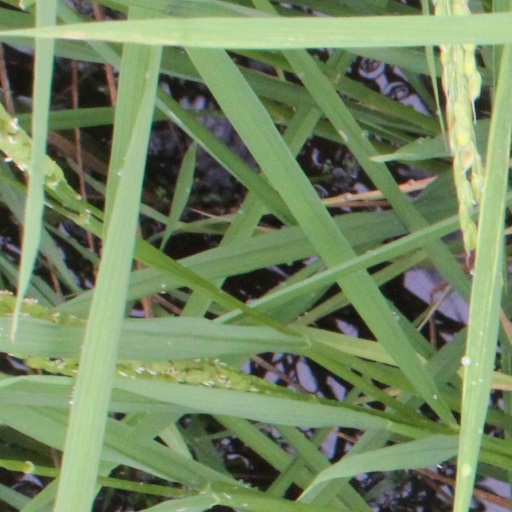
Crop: rice